Pratt, Read and Company Factory Complex

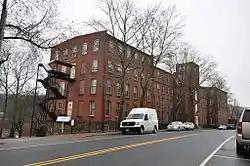

The Pratt, Read and Company Factory Complex is an historic industrial facility located in Deep River, Connecticut. Established in 1863 by Pratt-Read and significantly enlarged in 1914, it was one of the principal sites of ivory processing in Connecticut, producing combs, buttons, and piano keys. The complex was listed on the National Register of Historic Places on August 30, 1984. It has been converted to residences.